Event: Nepal Earthquake
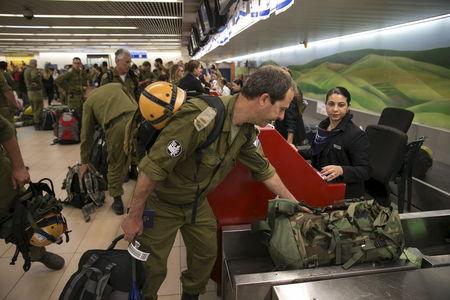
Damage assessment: no_damage